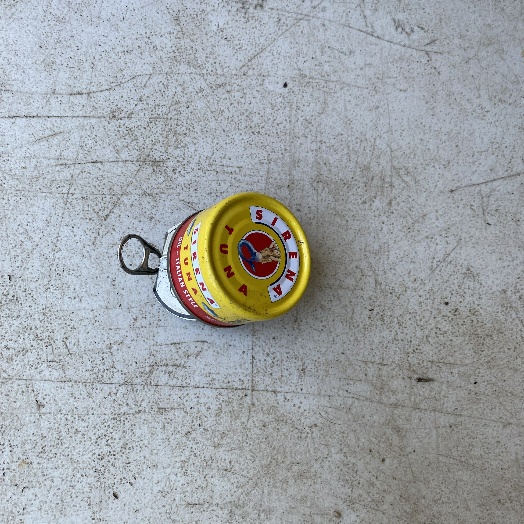
Label: Metal